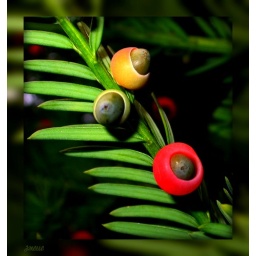
Yew tree in fruit (Taxus baccata)